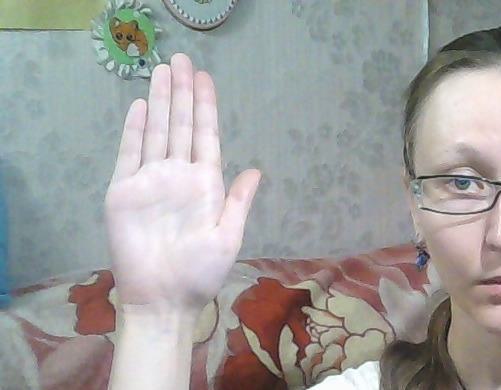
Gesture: stop